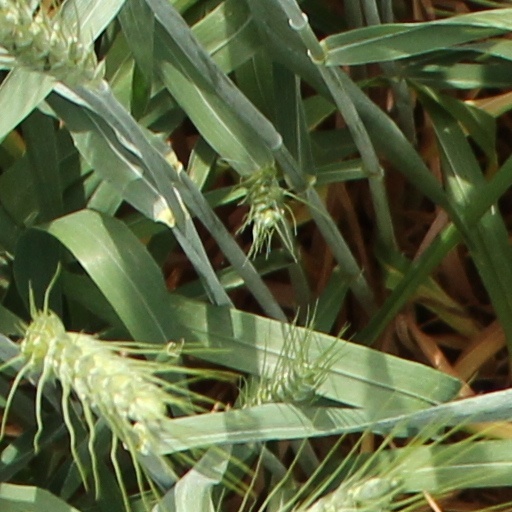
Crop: wheat